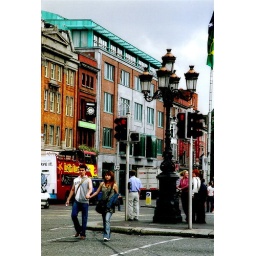
More city-slickers cross the street in Ireland.Summer, 2006